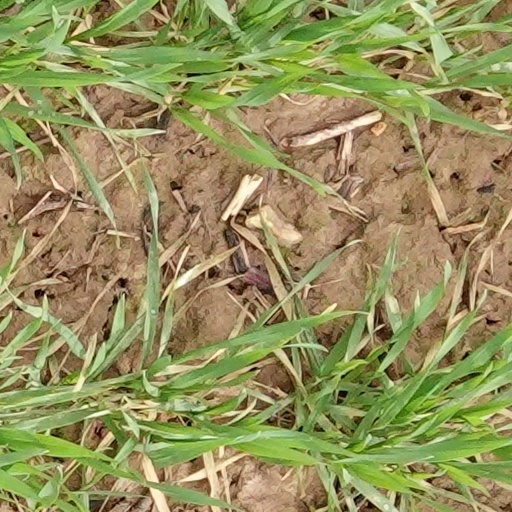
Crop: wheat